Hans Wertinger

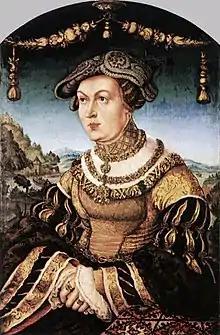
Princess Maria Jacobäa

He was born in Landshut and worked in Munich. He is known for portraits which he finished with decorative hanging garlands at the top.